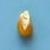
Maize quality: Good